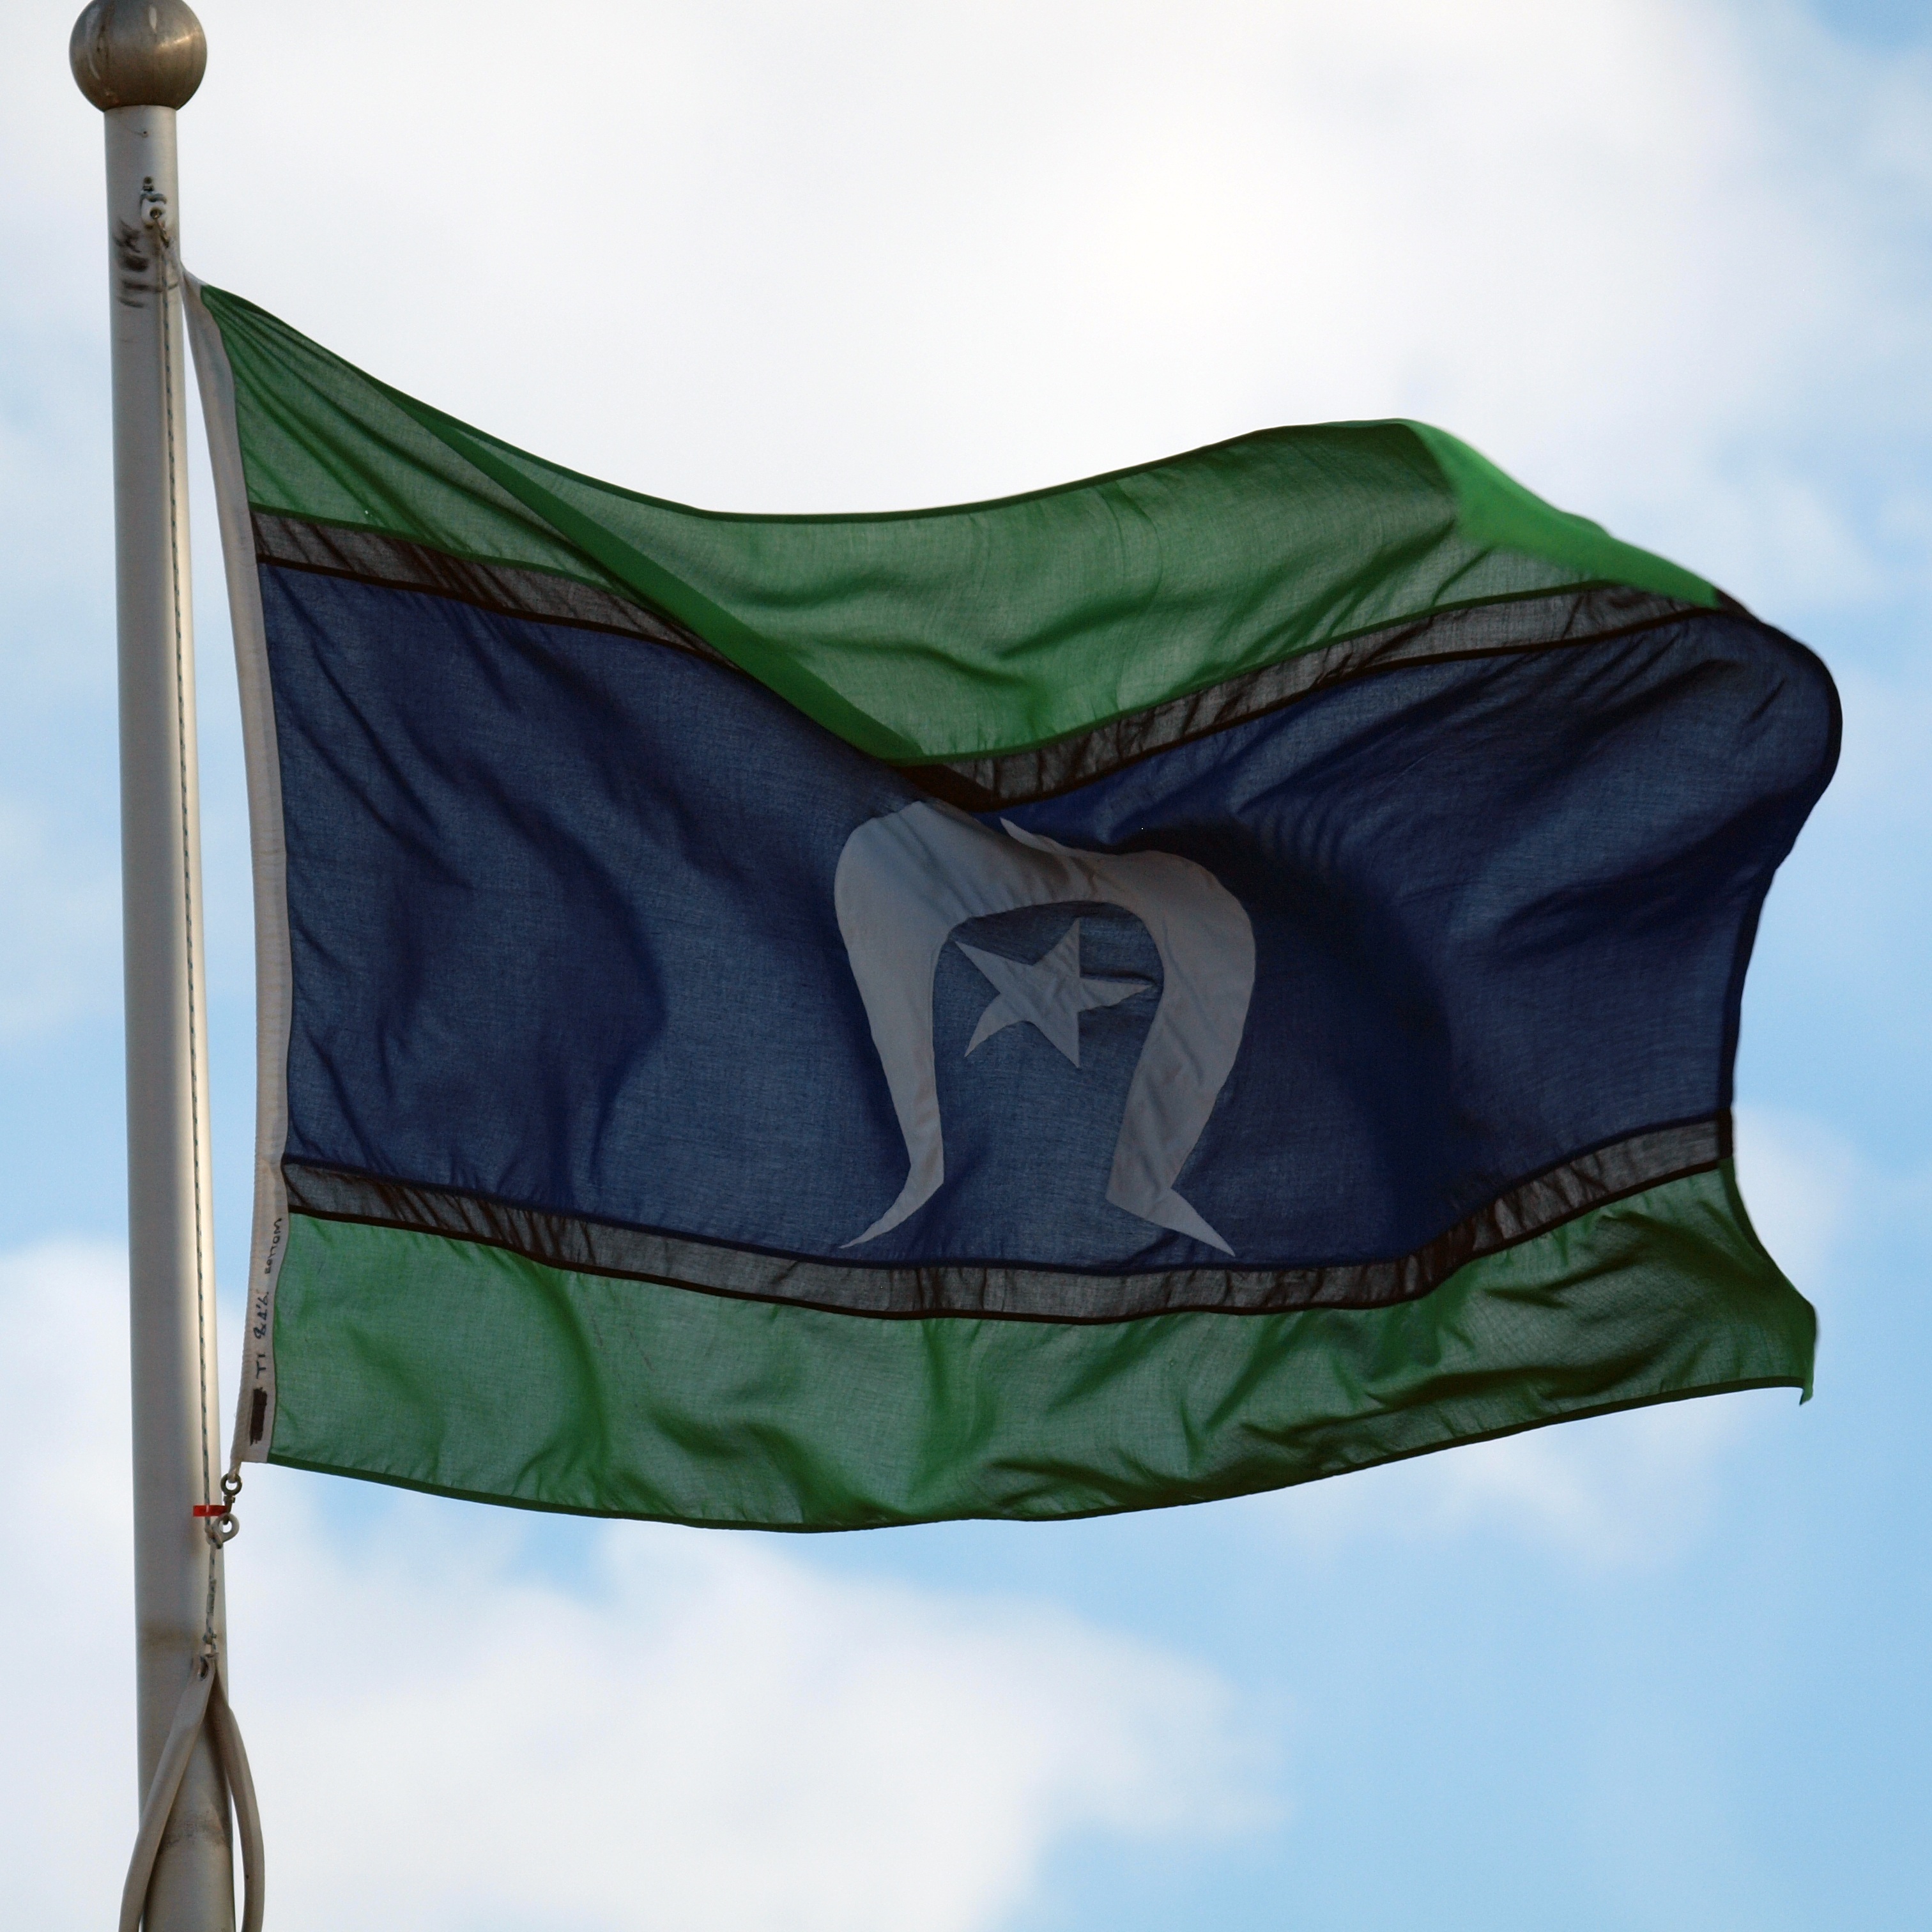
sky, country, pole, green, flag, toy, tent, product, australia, national, patriot, net, patriotic, commonwealth, aboriginal, oceania, torres straight island